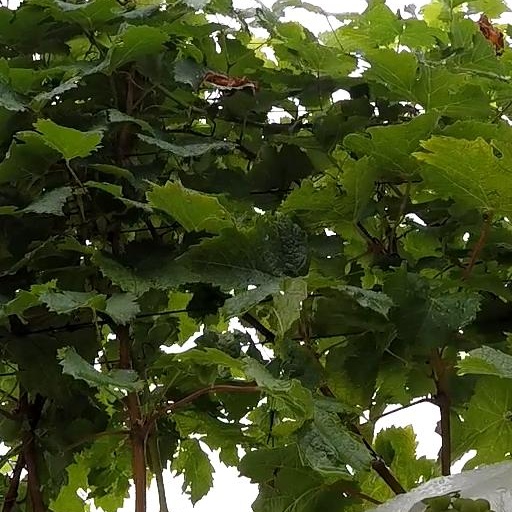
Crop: grape